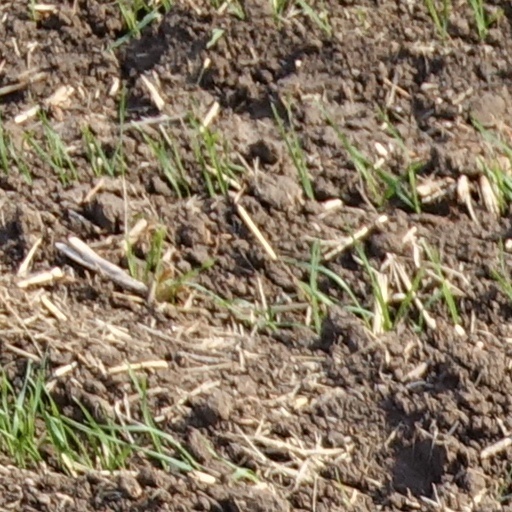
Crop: wheat